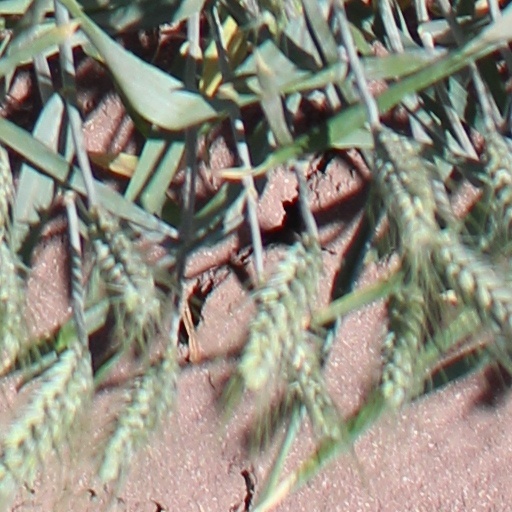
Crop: wheat